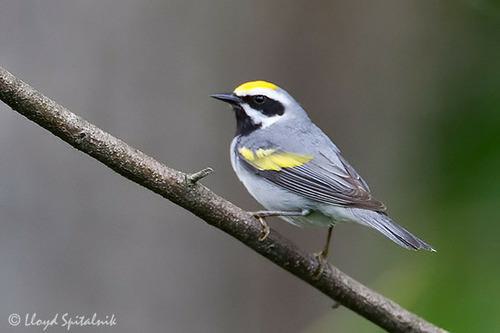
A photo of a golden winged warbler